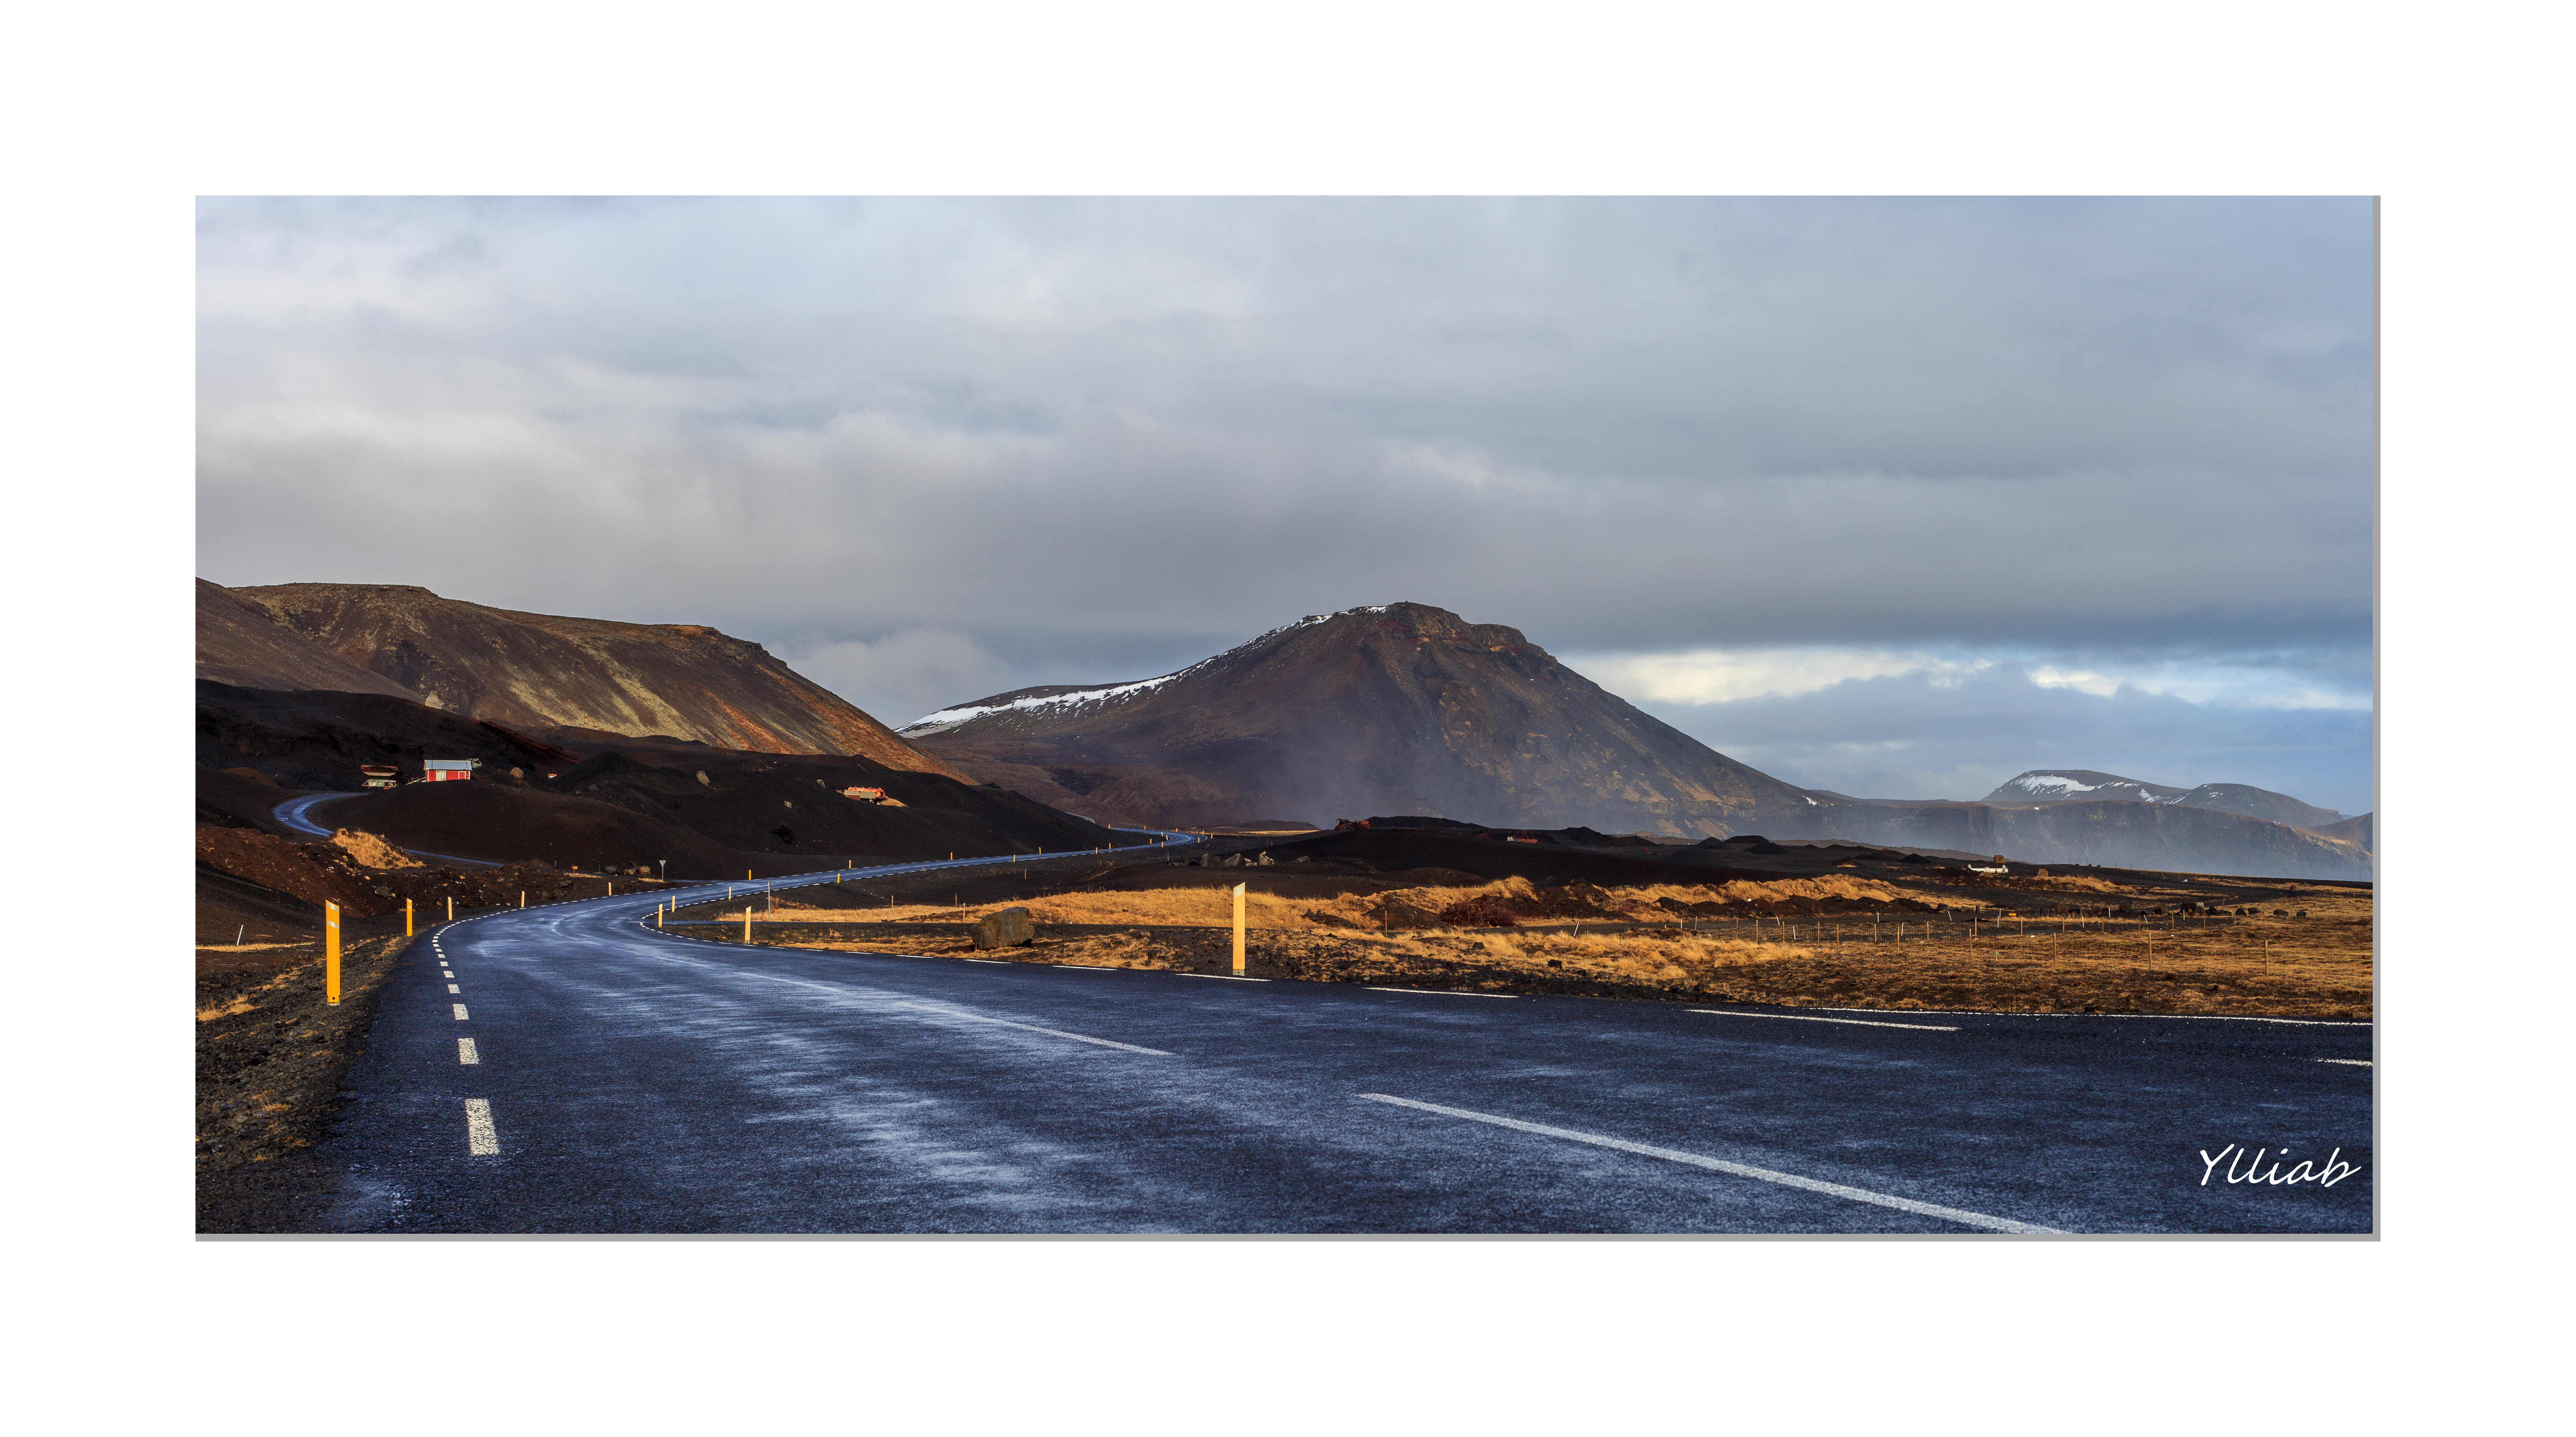
landscape, mountain, road, canon, island, iceland, terrain, paysage, french, badlands, plateau, islande, flickrunitedaward, loch, voyage, ylliab, ylliabphoto, laphotographiesimple, photographe, tundra, landform